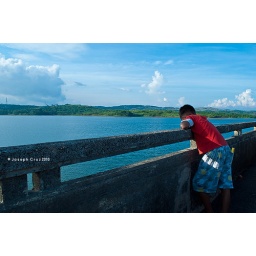
A boy wandering above the lake Caliraya